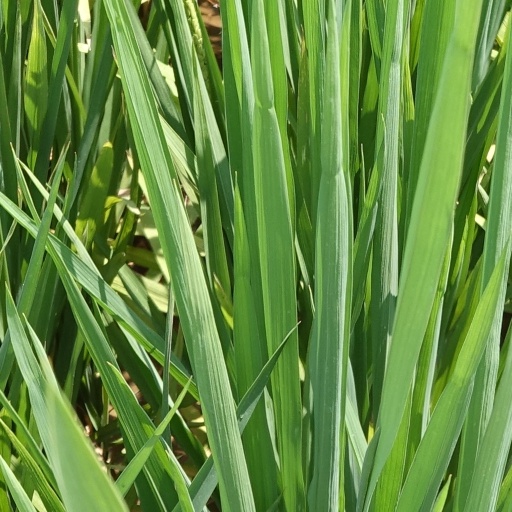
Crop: rice